Carne asada
Also known as:
es - Spanish: Carne asada
fr - French: Carne asada
it - Italian: Carne asada
jv - Javanese: Carne asada
ro - Romanian: Carne asada
tr - Turkish: Carne asada
vi - Vietnamese: Carne asada
Category: meat (beef, beef steak, grilled meat)
Cuisine: Mexican
Associated cuisines: Mexican
Area: Mexico
Countries: Mexico
Region: Central America

This dish is grilled and sliced beef, usually skirt steak, flap steak, or flank steak though chuck steak can also be used.

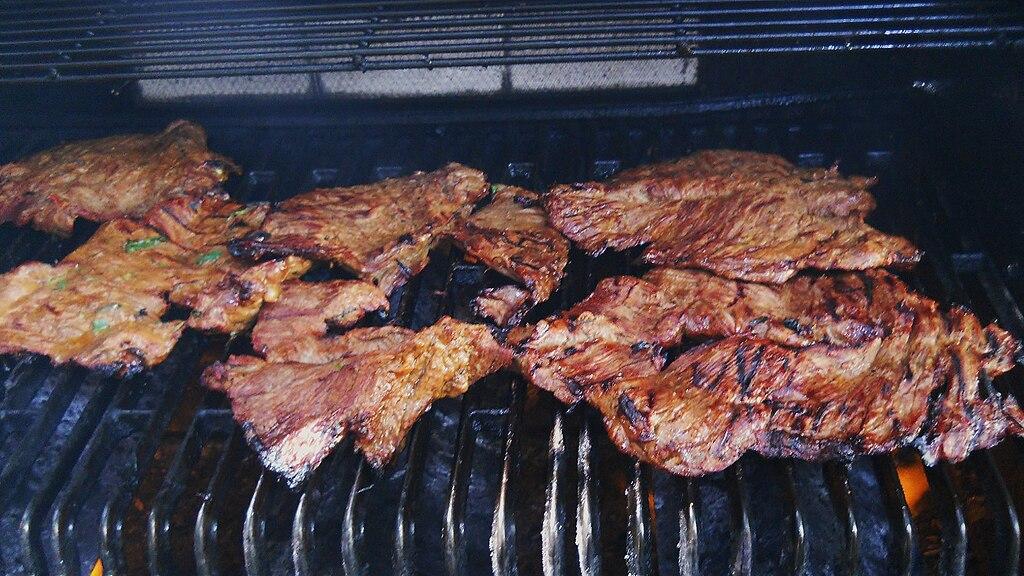